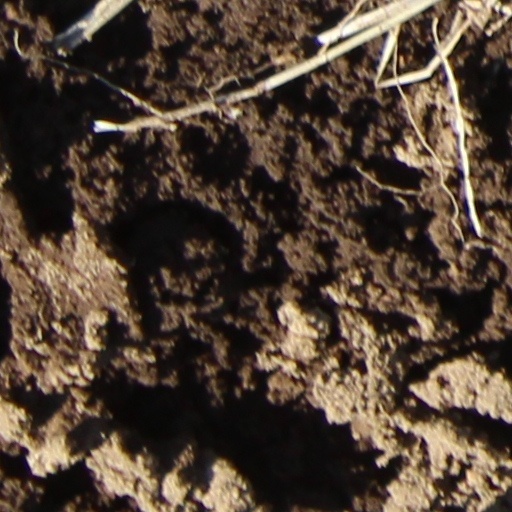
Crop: wheat